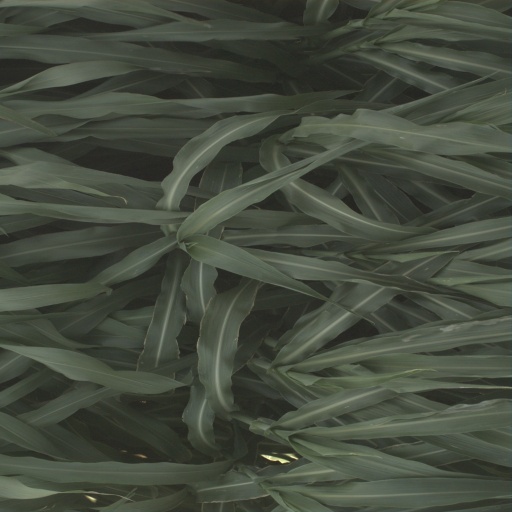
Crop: sorghum